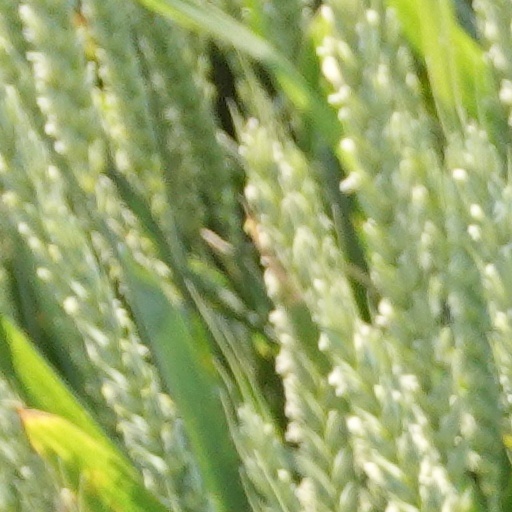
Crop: wheat